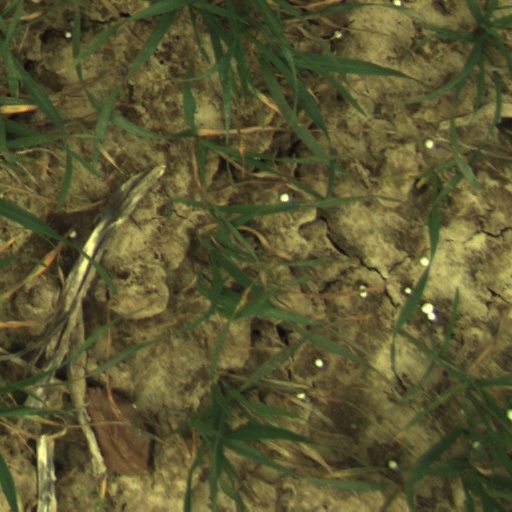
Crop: wheat